Commonwealth of Nations

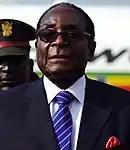
Zimbabwe was suspended from the Commonwealth during the presidency of Robert Mugabe (pictured), subsequently withdrawing. The country applied to rejoin following Mugabe's removal from power.

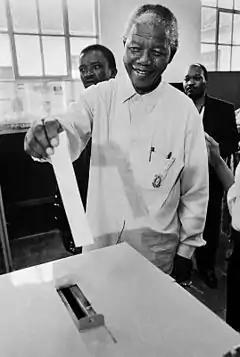
Having left the Commonwealth over its apartheid policies, South Africa was readmitted in 1994 following non-racial elections.

The Commonwealth comprises 56 countries, across all inhabited continents. 33 members are small states, including 25 small island developing states. In 2023, the Commonwealth had a population of 2.5 billion. The Commonwealth is the largest association of 'Third World' or 'Global South' countries.